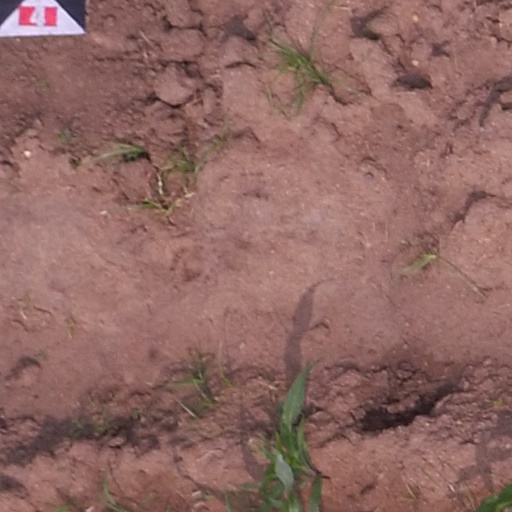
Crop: maize; corn